George Petrie (American football)

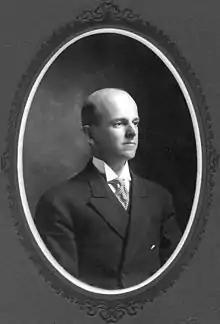
Petrie, 1905

George Chambley (April 10, 1866 – September 6, 1947) was an American scholar and educator who played a crucial role in the development of Auburn University. From 1887 until his retirement in 1942, Petrie held various positions at Auburn, including professor of history and Latin, head of the History Department, and dean of the Graduate School. Petrie also organized and coached Auburn's first football team in 1892.